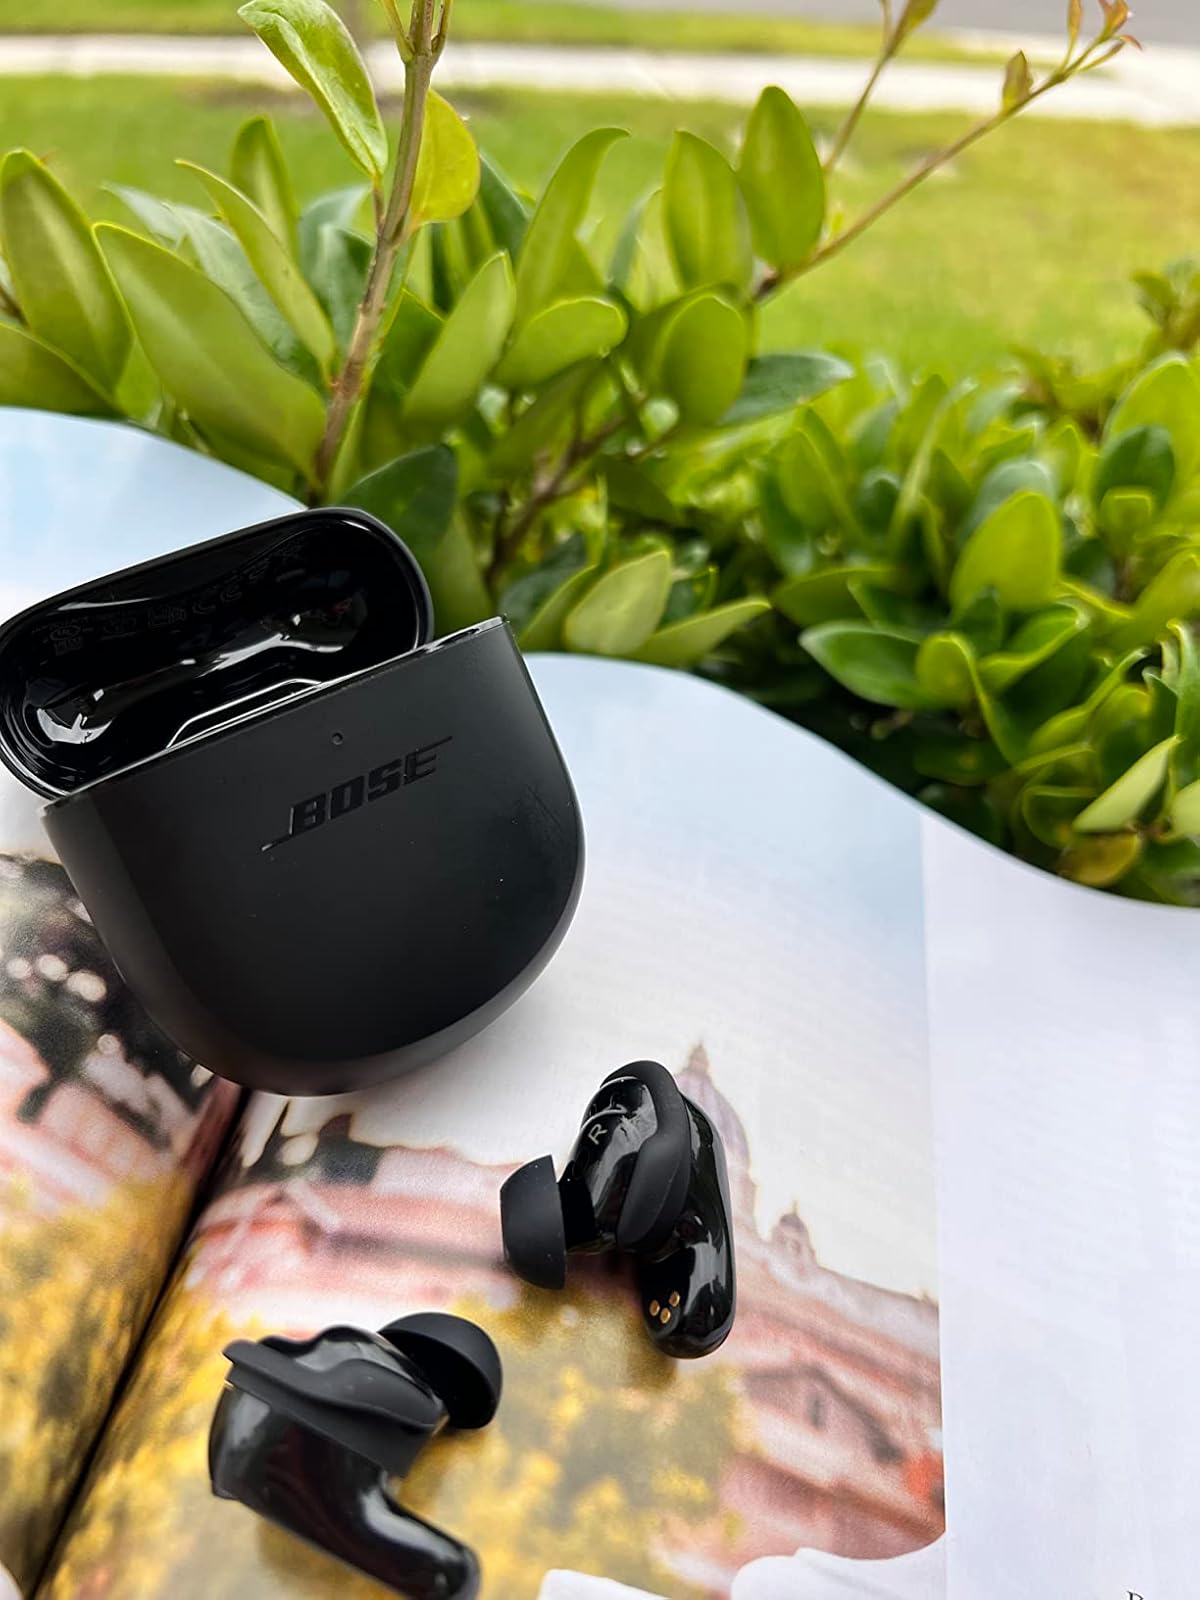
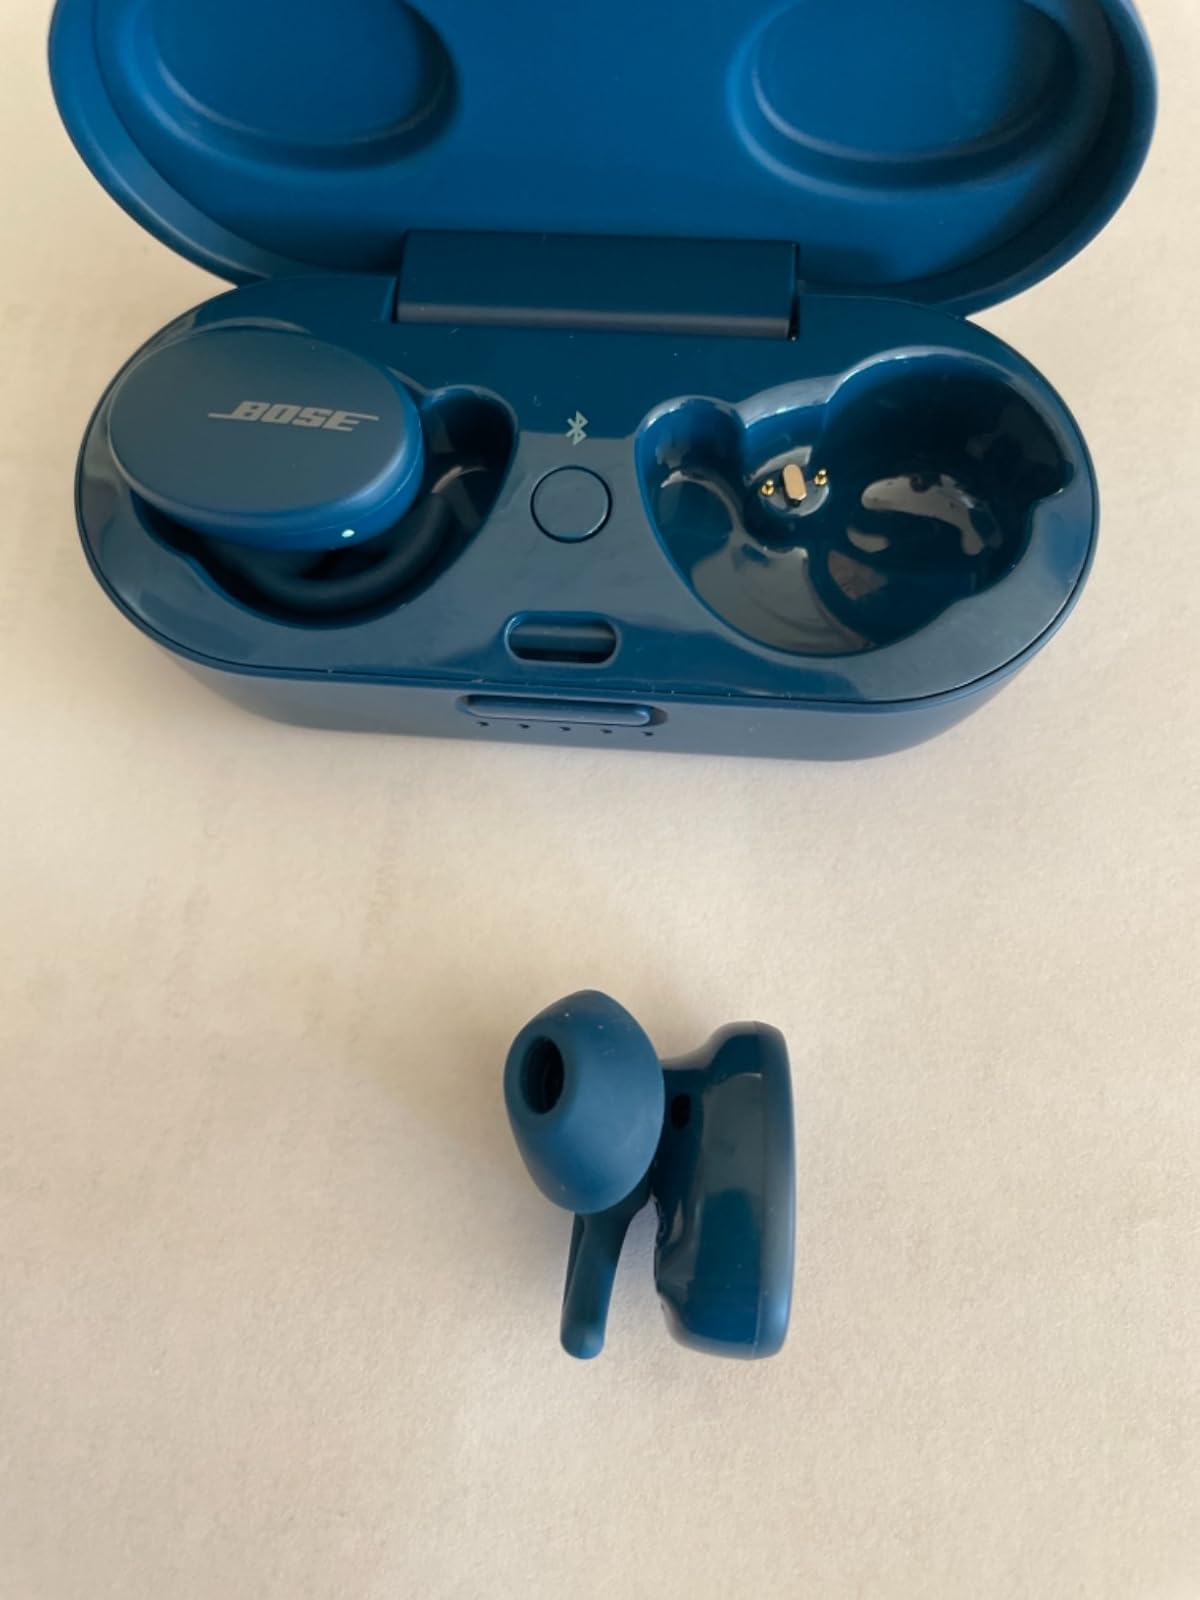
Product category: earbuds
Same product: no